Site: brandenburg
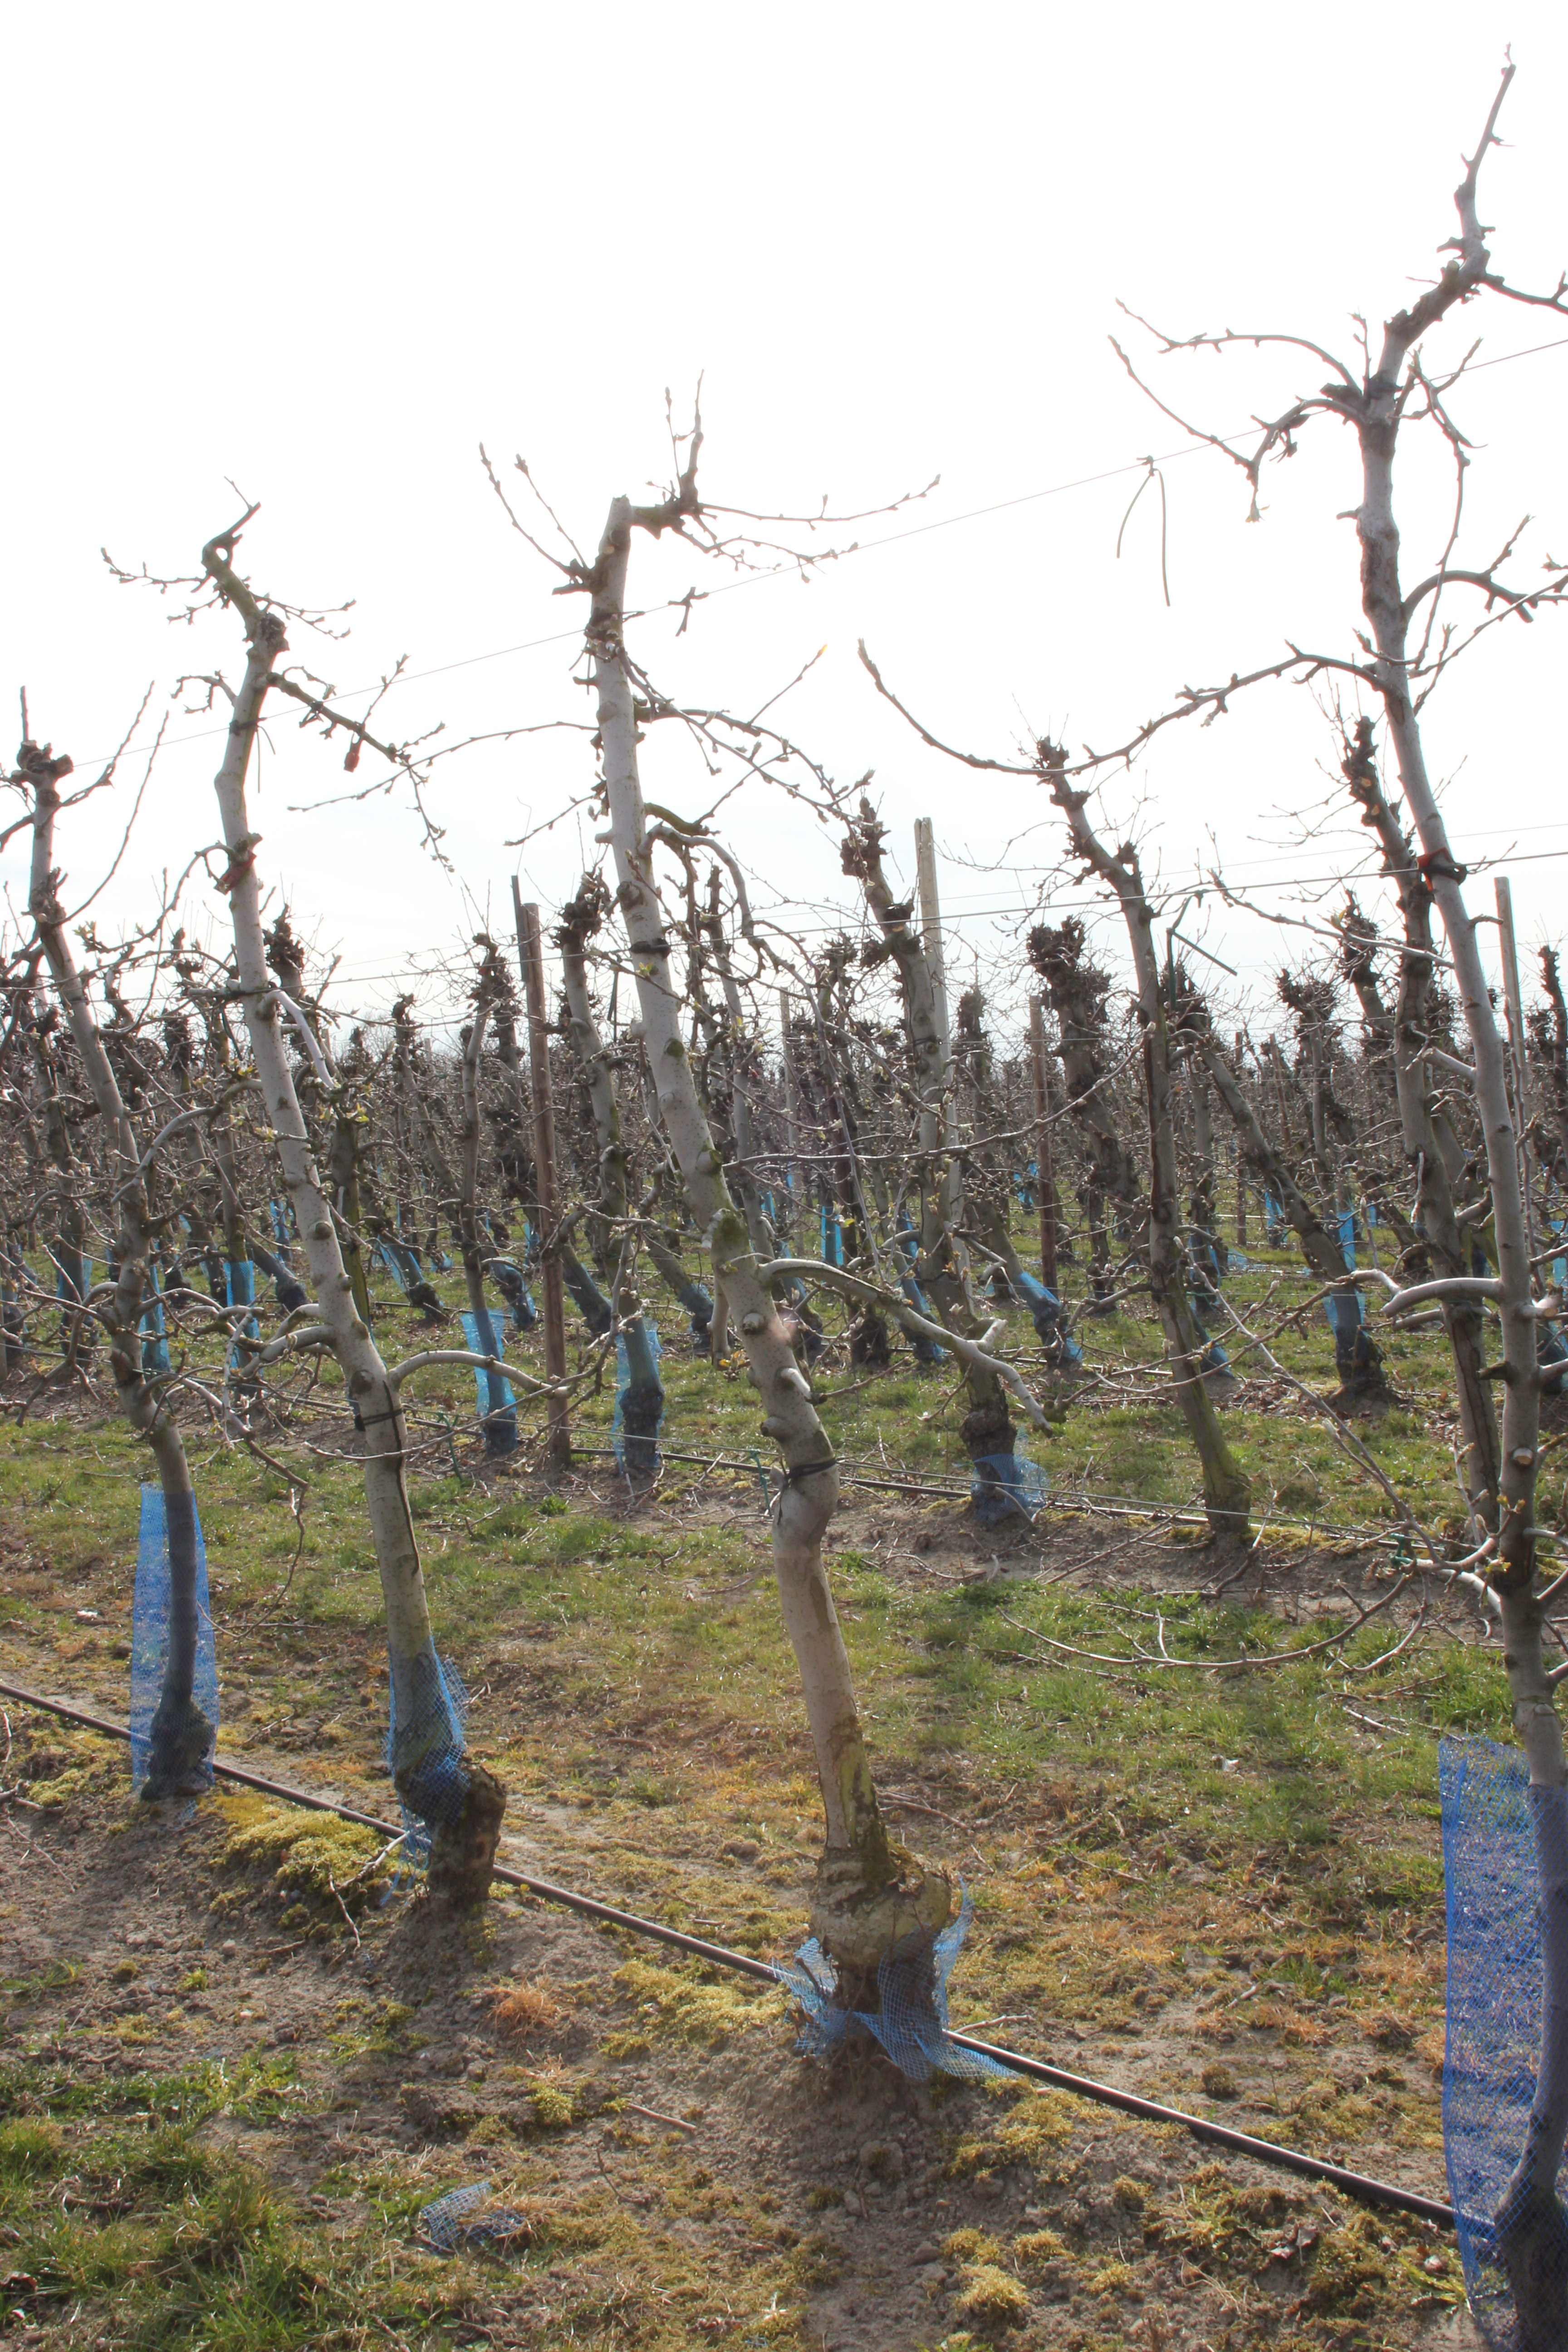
Growth stage (BBCH 54): Inflorescence emergence